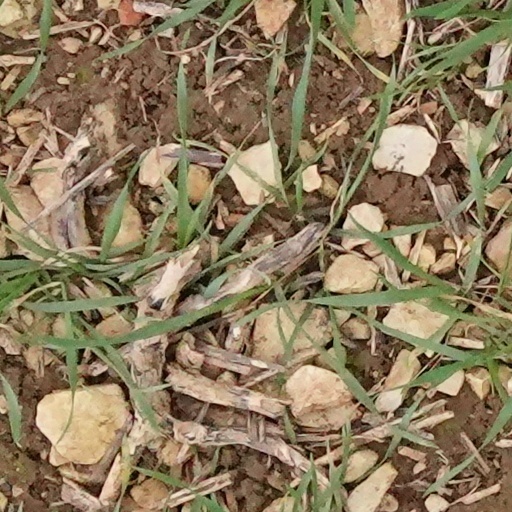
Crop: wheat